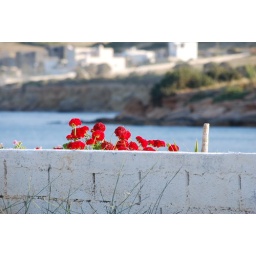
geraniums over the white fence